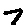
Label: 7